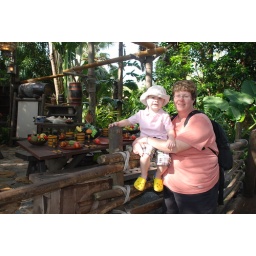
beside the dinner table on the Swiss Family Robinson tree house